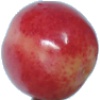
Label: Cherry Rainier 1